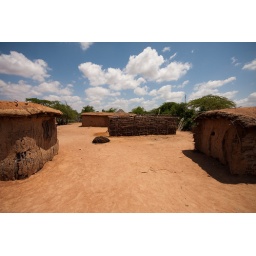
New house under construction. Made of cow dung.